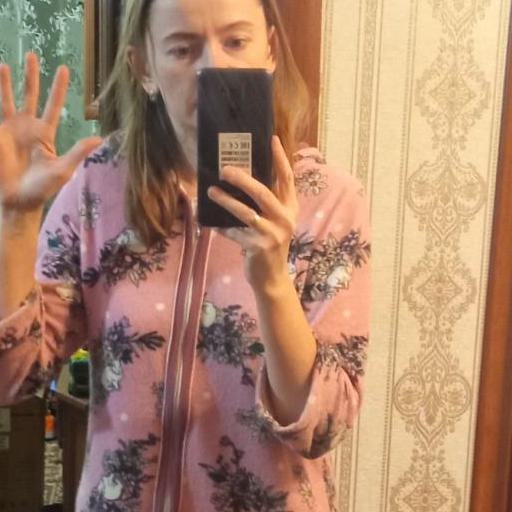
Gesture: no_gesture